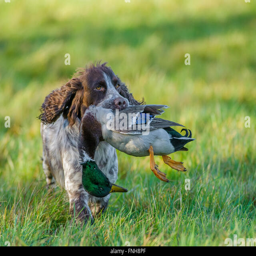
portrait of a dog carrying a mallard duck